Wukang Road

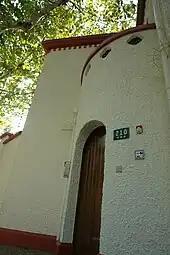
210 Wukang Road, location of "Romeo's Balcony", named after the Shakespeare character.

The Wukang Mansion (formerly Normandie Apartments), at the southern end of Wukang Road, on the corner with Middle Huaihai Road, is a protected historic building. It was designed by the renowned Hungarian-Slovak architect László Hudec (1893–1958) in the French Renaissance style, and was completed in 1924. It was home to numerous celebrities including famous actors and actresses Wu Yin, Wang Renmei, Qin Yi, Zhao Dan, Sun Daolin, Wang Wenjuan, Shangguan Yunzhu, and actor/director Zheng Junli. Soong Ching-ling, the widow of President Sun Yat-sen, lived at the end of Wukang Road across Huaihai Road. Her home is now open to the public as the Soong Ching-ling Memorial Residence.